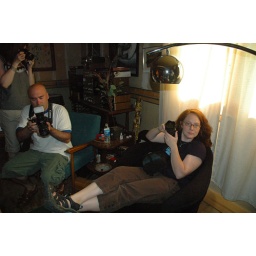
best seat in the house